Crane (bird)

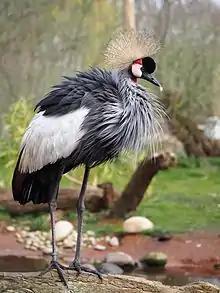
Grey crowned crane ("Balearica regulorum") in captivity at Martin Mere, UK

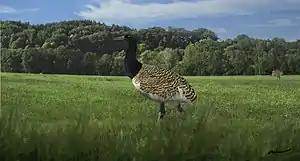
Eogruidae is an extinct lineage of mostly flightless stem-cranes. Pictured is the two-toed "Ergilornis".

The family name Gruidae comes from the genus Grus, this genus name is obtained from the epithet of the common crane which is "Ardea grus", it is named by Carl Linnaeus from the Latin word "grus" meaning "crane".